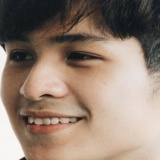
diễn viên Đỗ Nhật Trường